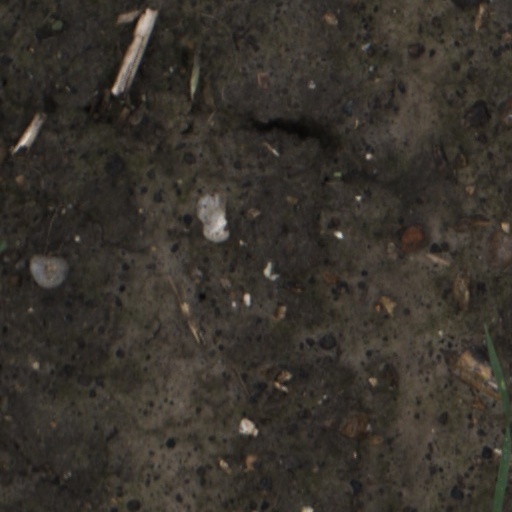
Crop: wheat